Sport Club Corinthians Paulista

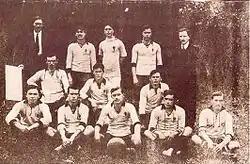
The Corinthians squad that won its first title in 1914

On 1 September 1910, the group agreed to meet after sundown in public sight. That night at 20:30 BRT (23:30 GMT), on Rua José Paulino ("Rua dos Imigrantes"; Immigrants Street), the five workers reunited alongside their guest and neighbors from Bom Retiro. That night the club was founded, alongside its board of directors, who elected Miguel Battaglia as the first Club President.